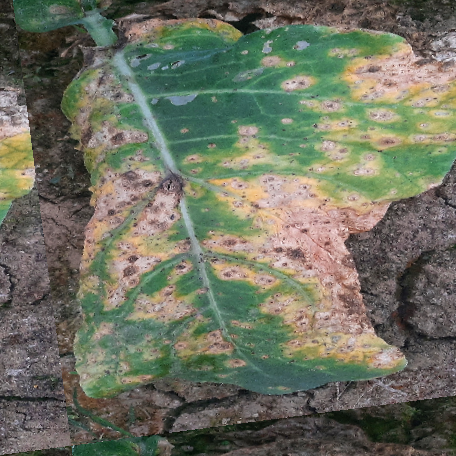
Label: Downy Mildew